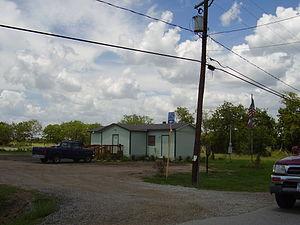
Kendleton est une ville située à l'ouest du comté de Fort Bend, au Texas, aux États-Unis.